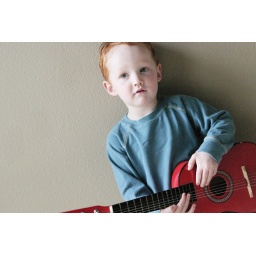
The wall in my friend's house was perfect for shooting her son.